Thunder Road (2018 film)

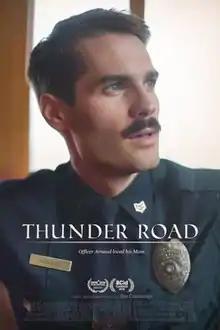
Theatrical release poster

Thunder Road is a 2018 American comedy-drama film directed, written by, and starring Jim Cummings, based on his 2016 short film of the same name. Cummings also served as co-editor, composer and visual effects artist. It also stars Kendal Farr, Nican Robinson, Macon Blair, Jocelyn DeBoer, Chelsea Edmunson, Ammie Leonards, and Bill Wise. It won the Grand Jury Award at the 2018 SXSW Film Festival.